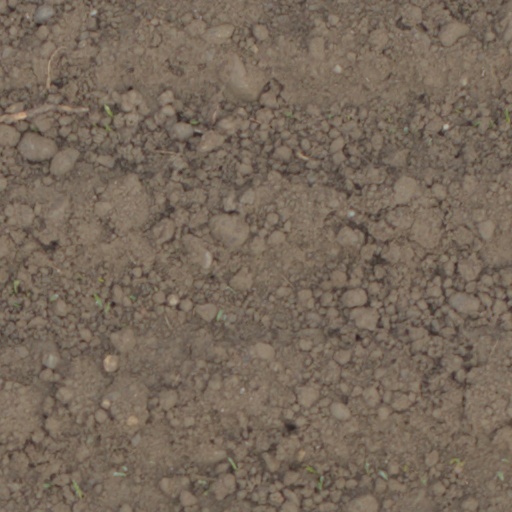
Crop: wheat